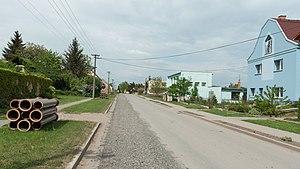
Damnice est une commune du district de Znojmo, dans la région de Moravie-du-Sud, en République tchèque. Sa population s'élevait à 341 habitants en 2019.